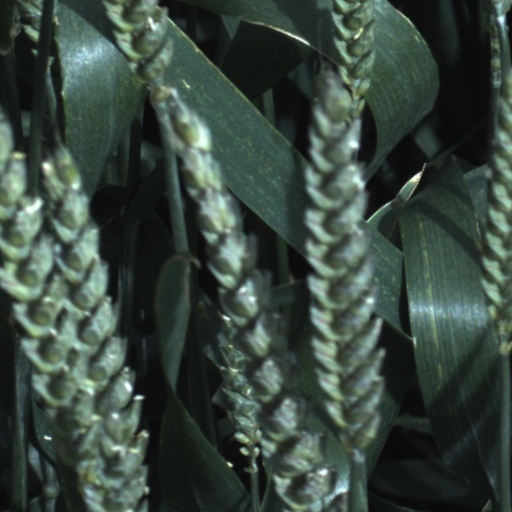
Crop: wheat